Dream character

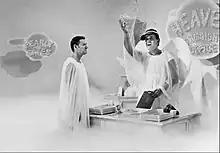
A scene from "The Odd Couple" television series where a dream character meets another in heaven

A dream character, sometimes abbreviated as DC, is an interactable human-like entity in the person's dream, especially while the person is REM-sleeping. The topic has been profoundly addressed in the lucid dreaming community, since while experiencing a lucid dream, the person can consciously interact with dream characters.